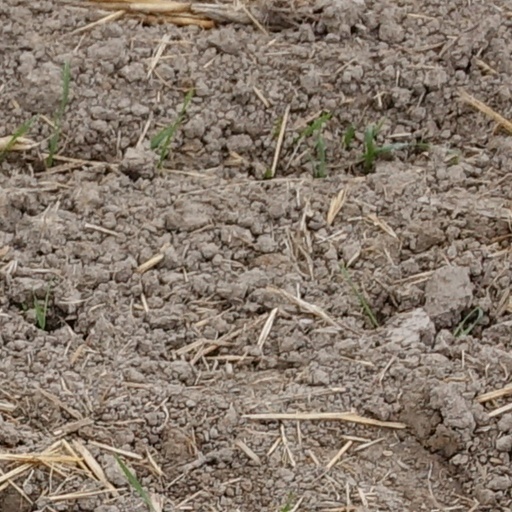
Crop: wheat